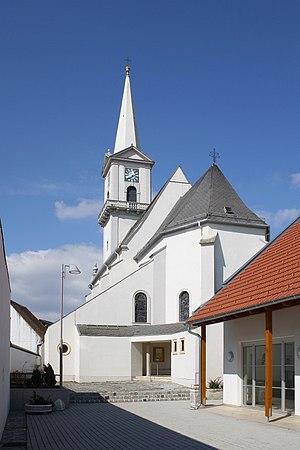
Purbach am Neusiedlersee est une commune autrichienne du district d'Eisenstadt-Umgebung dans le Burgenland.